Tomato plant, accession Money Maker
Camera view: tilt-top (135 deg); turntable rotation: 90 degrees
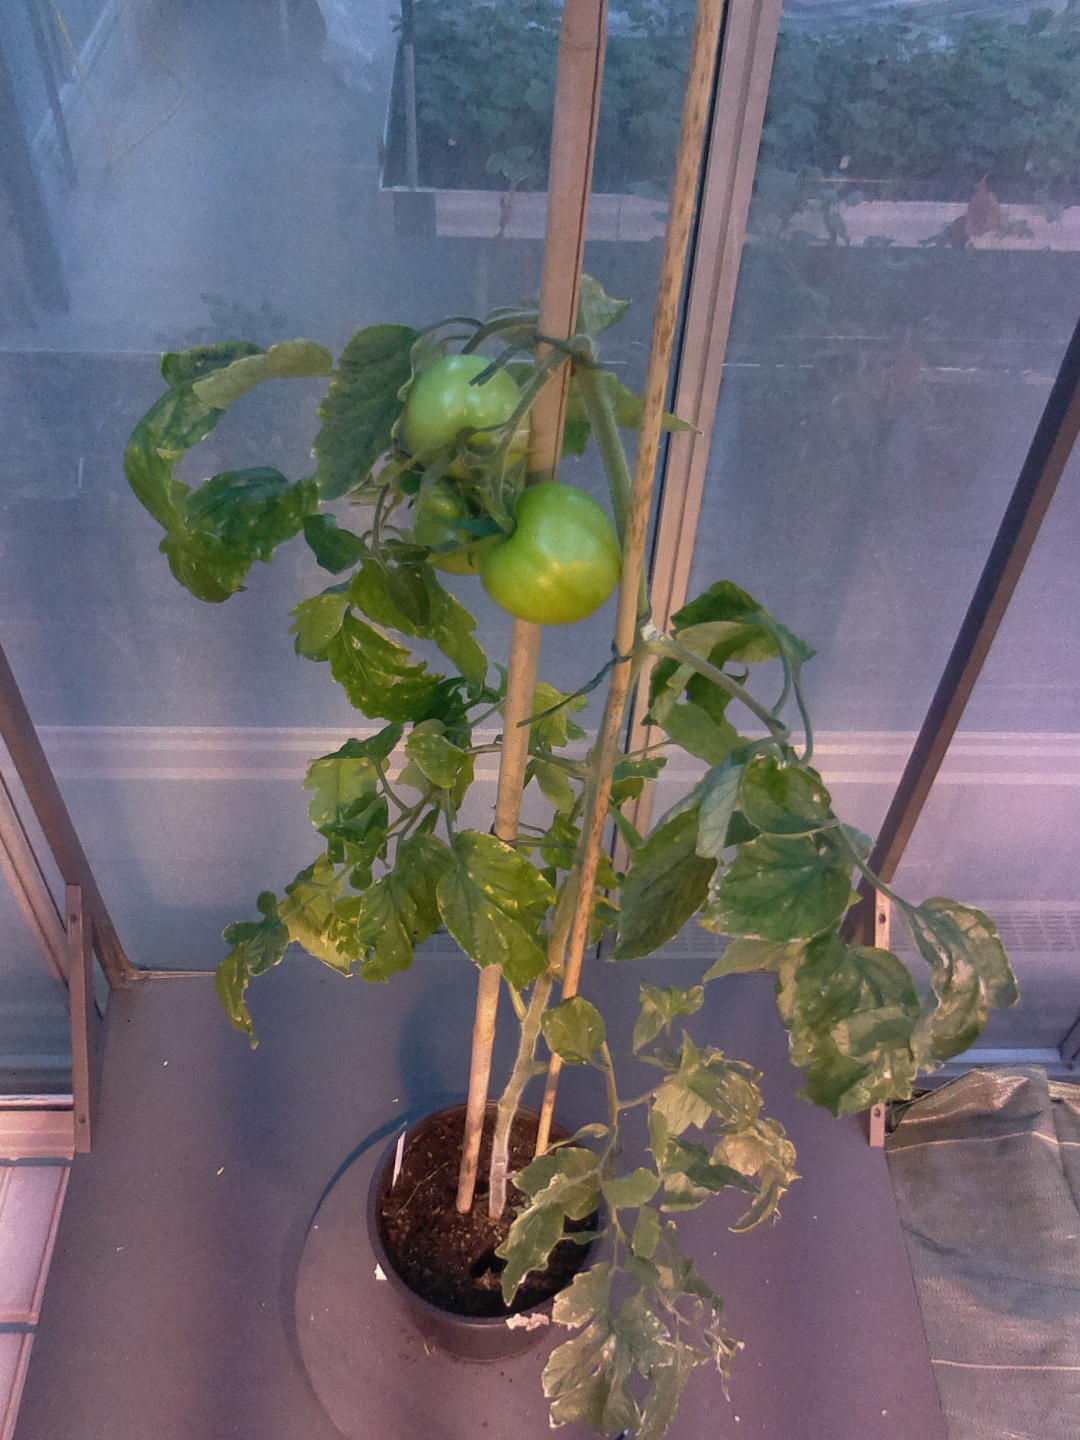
BBCH growth stage 79: 90% -100% of final fruit size